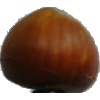
Label: Nut Forest 1